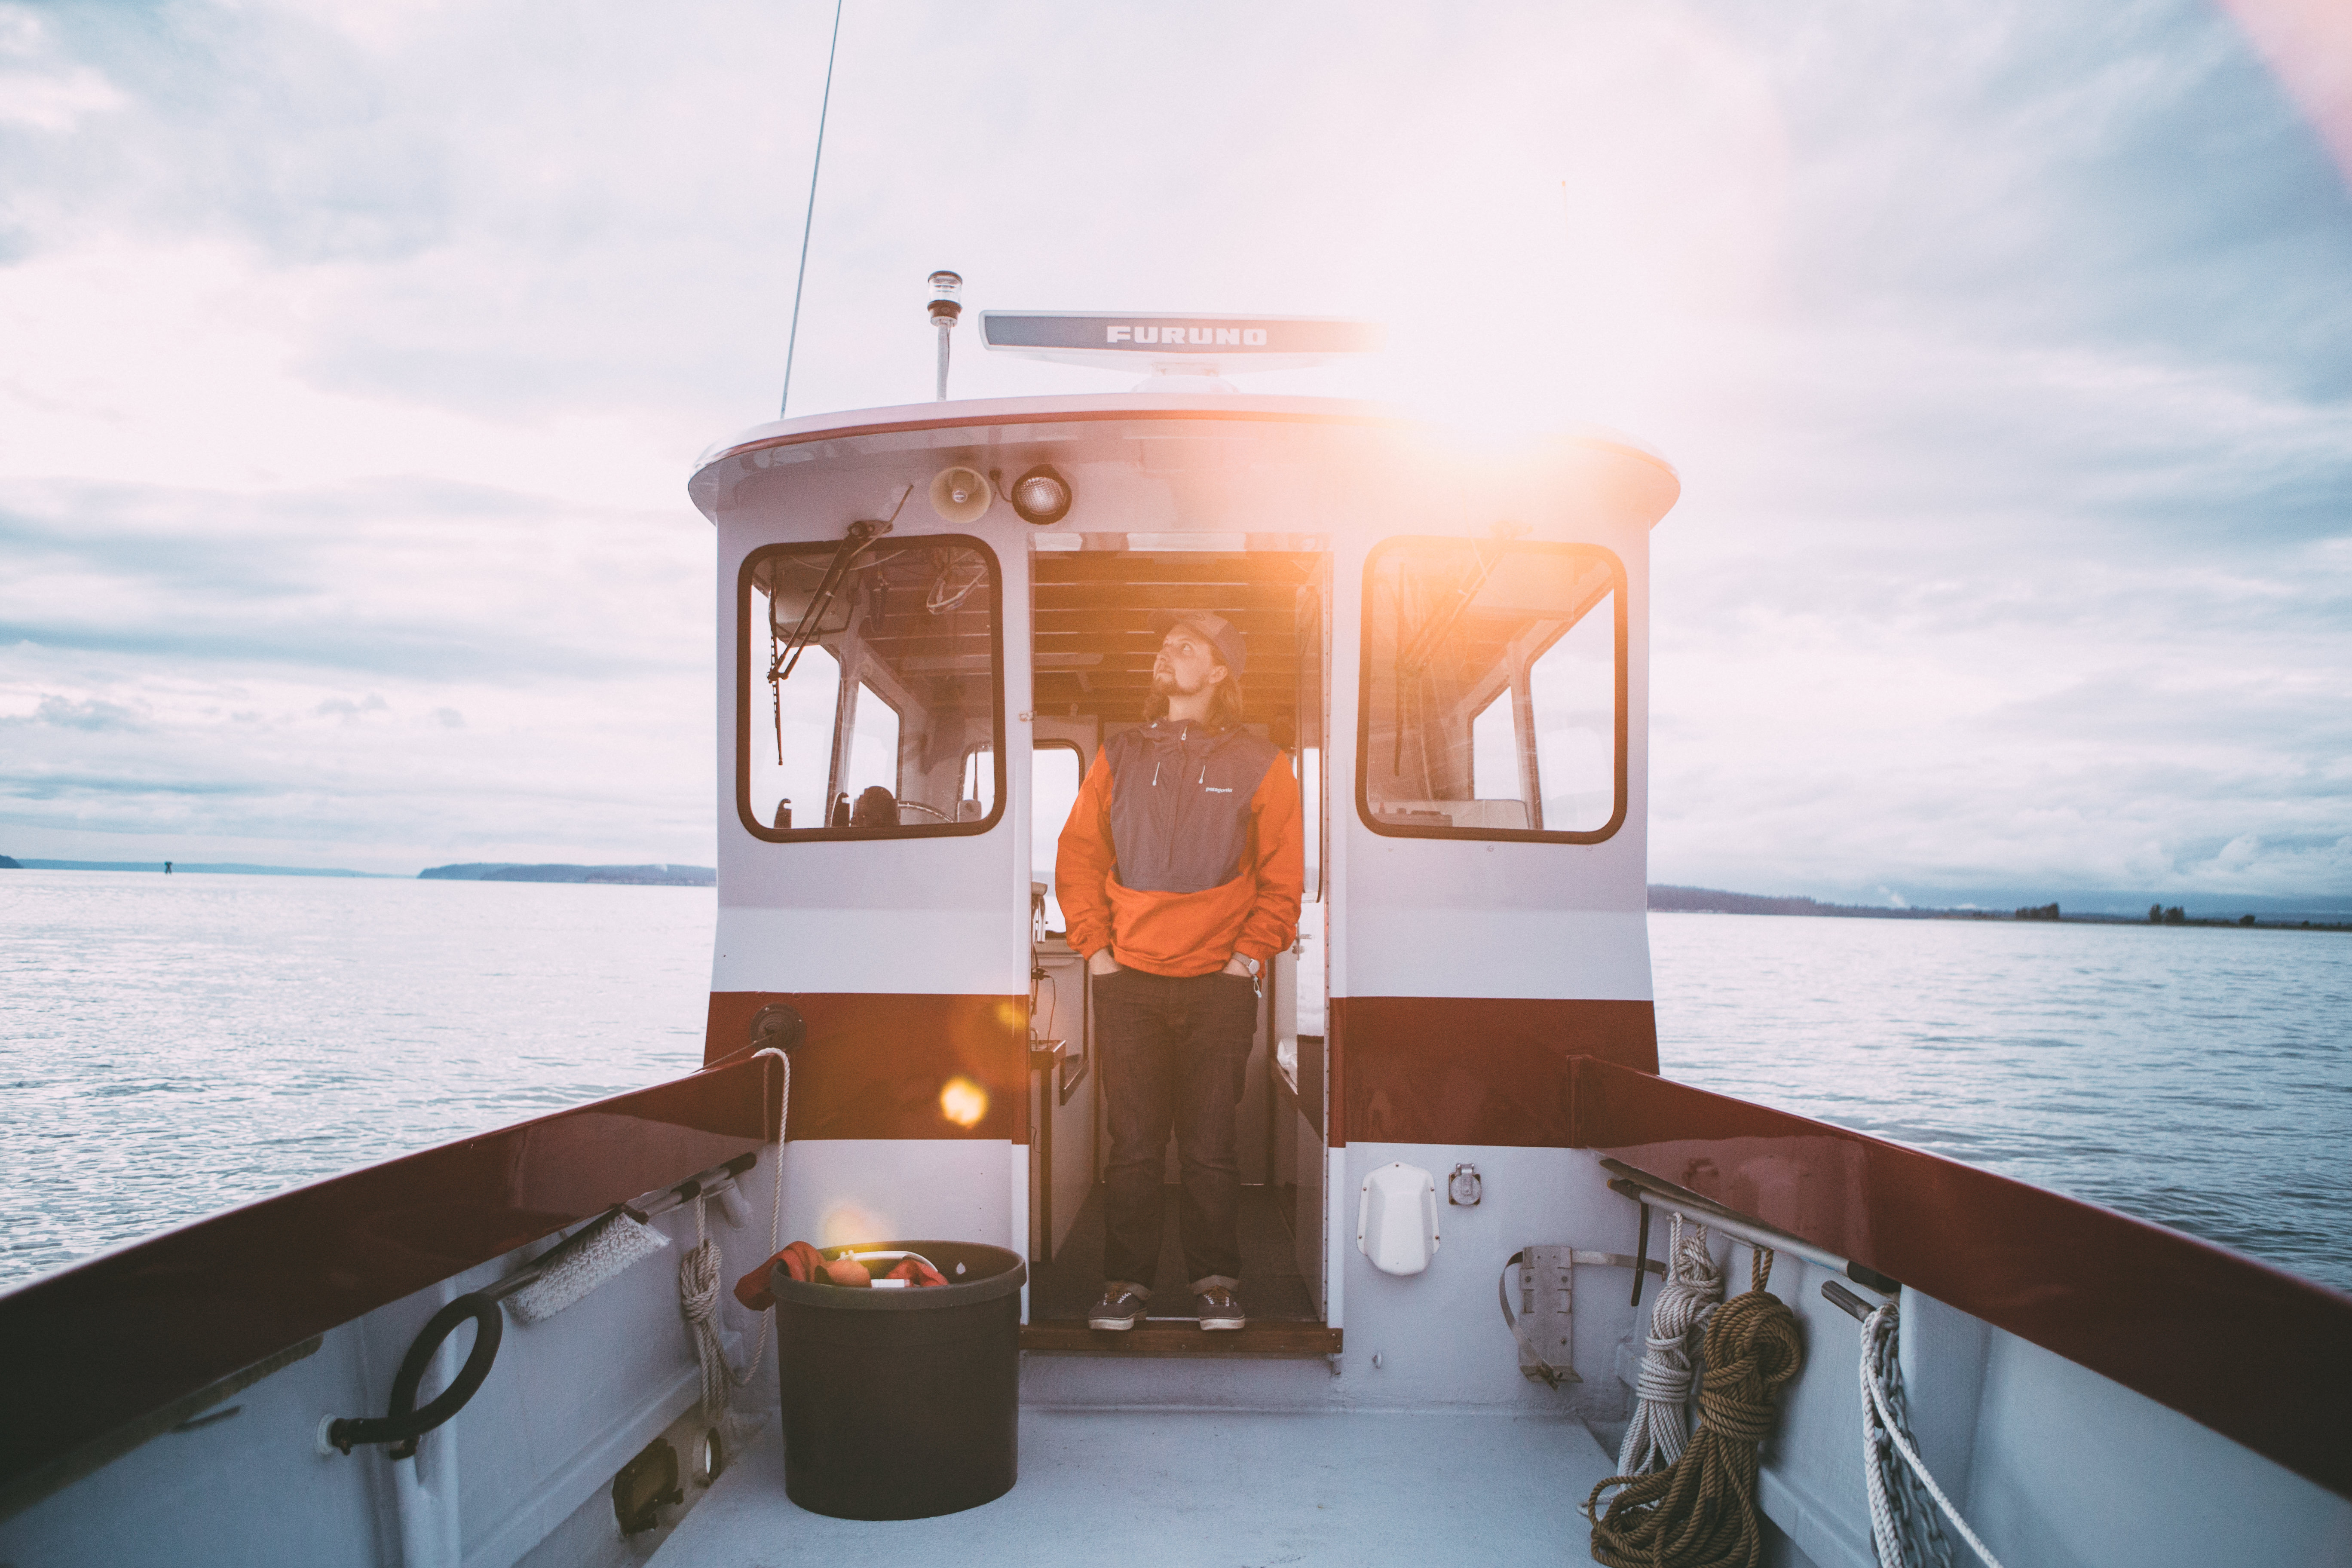
sea, water, ocean, person, sky, boat, sunlight, ship, vacation, vehicle, yacht, sailboat, outdoors, watercraft, passenger ship, luxury yacht